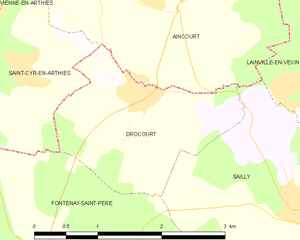
Carte des communes françaises Drocourt